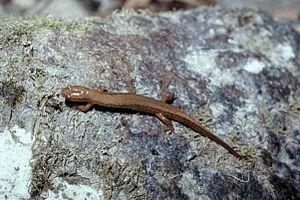
Eurycea junaluska est une espèce d'urodèles de la famille des Plethodontidae.